Germany–Mexico relations

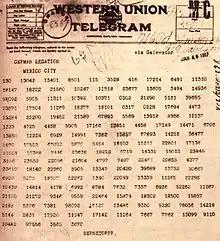
Zimmerman Telegram

German clergy and technical mining personnel arrived in colonial Mexico in the late eighteenth and early nineteenth centuries. One of the first contacts between Germany and Mexico was via the scientific expedition of Prussian aristocrat Alexander von Humboldt, who arrived in Mexico in 1803 and remained for a year mapping Mexican topography, examining its mining sector, and studying its culture and history.